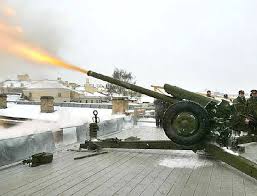
Label: D-30